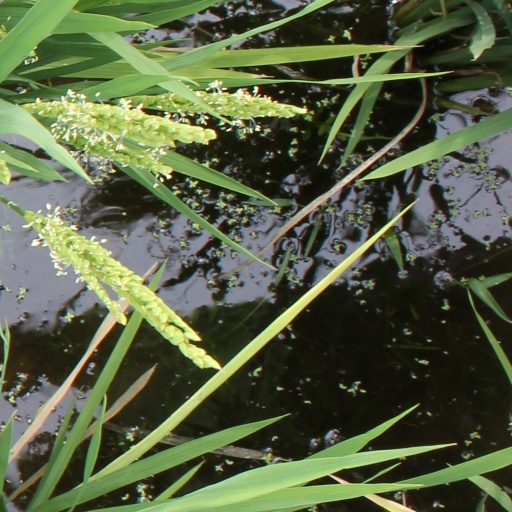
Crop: rice